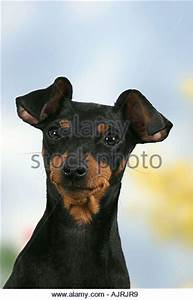
Label: cane